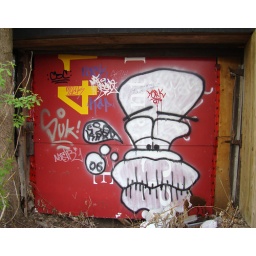
Garage door made from recycled advertising sign and subsequently redecorated in an alley near Danforth &amp;amp; Greenwood.